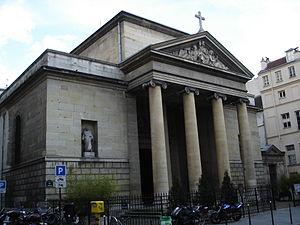
L'église Saint-Denys-du-Saint-Sacrement, située 70 rue de Turenne dans le 3ᵉ arrondissement de Paris.